Fuyang

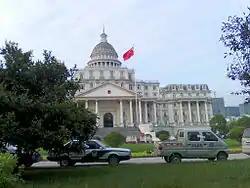
Fuyang's "White House" in Yingquan District

In 2004, there was a food scandal involving fake infant formula being sold in Fuyang. Chinese state media reported that 50–60 children in Fuyang died from the formula, with the children belonging mostly to poor rural families. Fuyang's mayor Liu Qingqiang was reprimanded by the Chinese Communist Party for failing to supervise food safety, while Vice Mayor Ma Mingyue was forced to resign. Subsequently, 55 brands of cheap infant formula were banned after it was discovered they had only traces of the required nutrients.